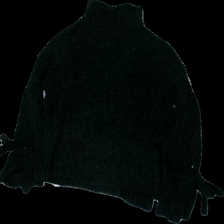
View: back
Type: Sweater
Category: Ladies
Brand: Soul River
Colors: Black
Material: 100% acrylic
Cut: Regular, Turtle neck
Size: L
Season: All
Price range: 50-100
Recommended usage: Export
Comment: pulled threads